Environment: real
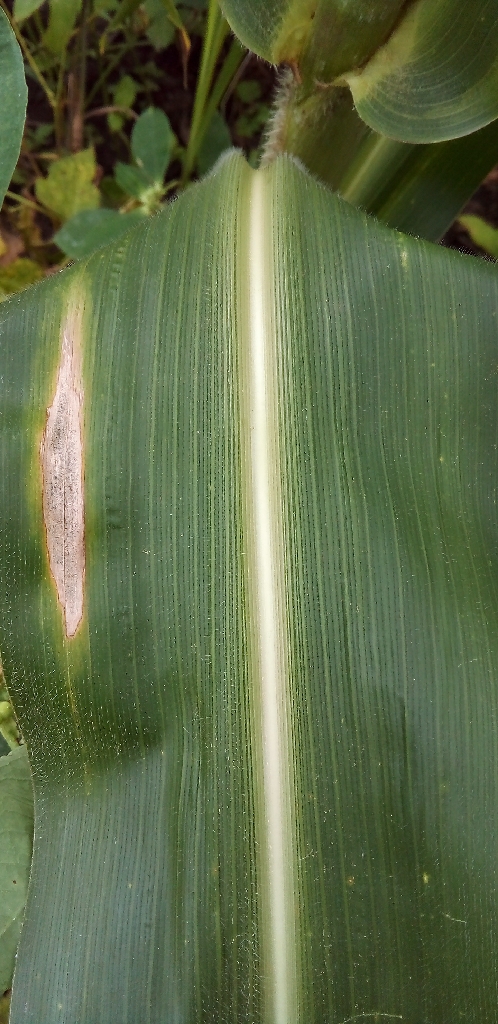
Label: northern_corn_leaf_blight